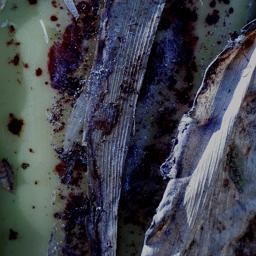
Label: PSEUDOSTEM WEEVIL